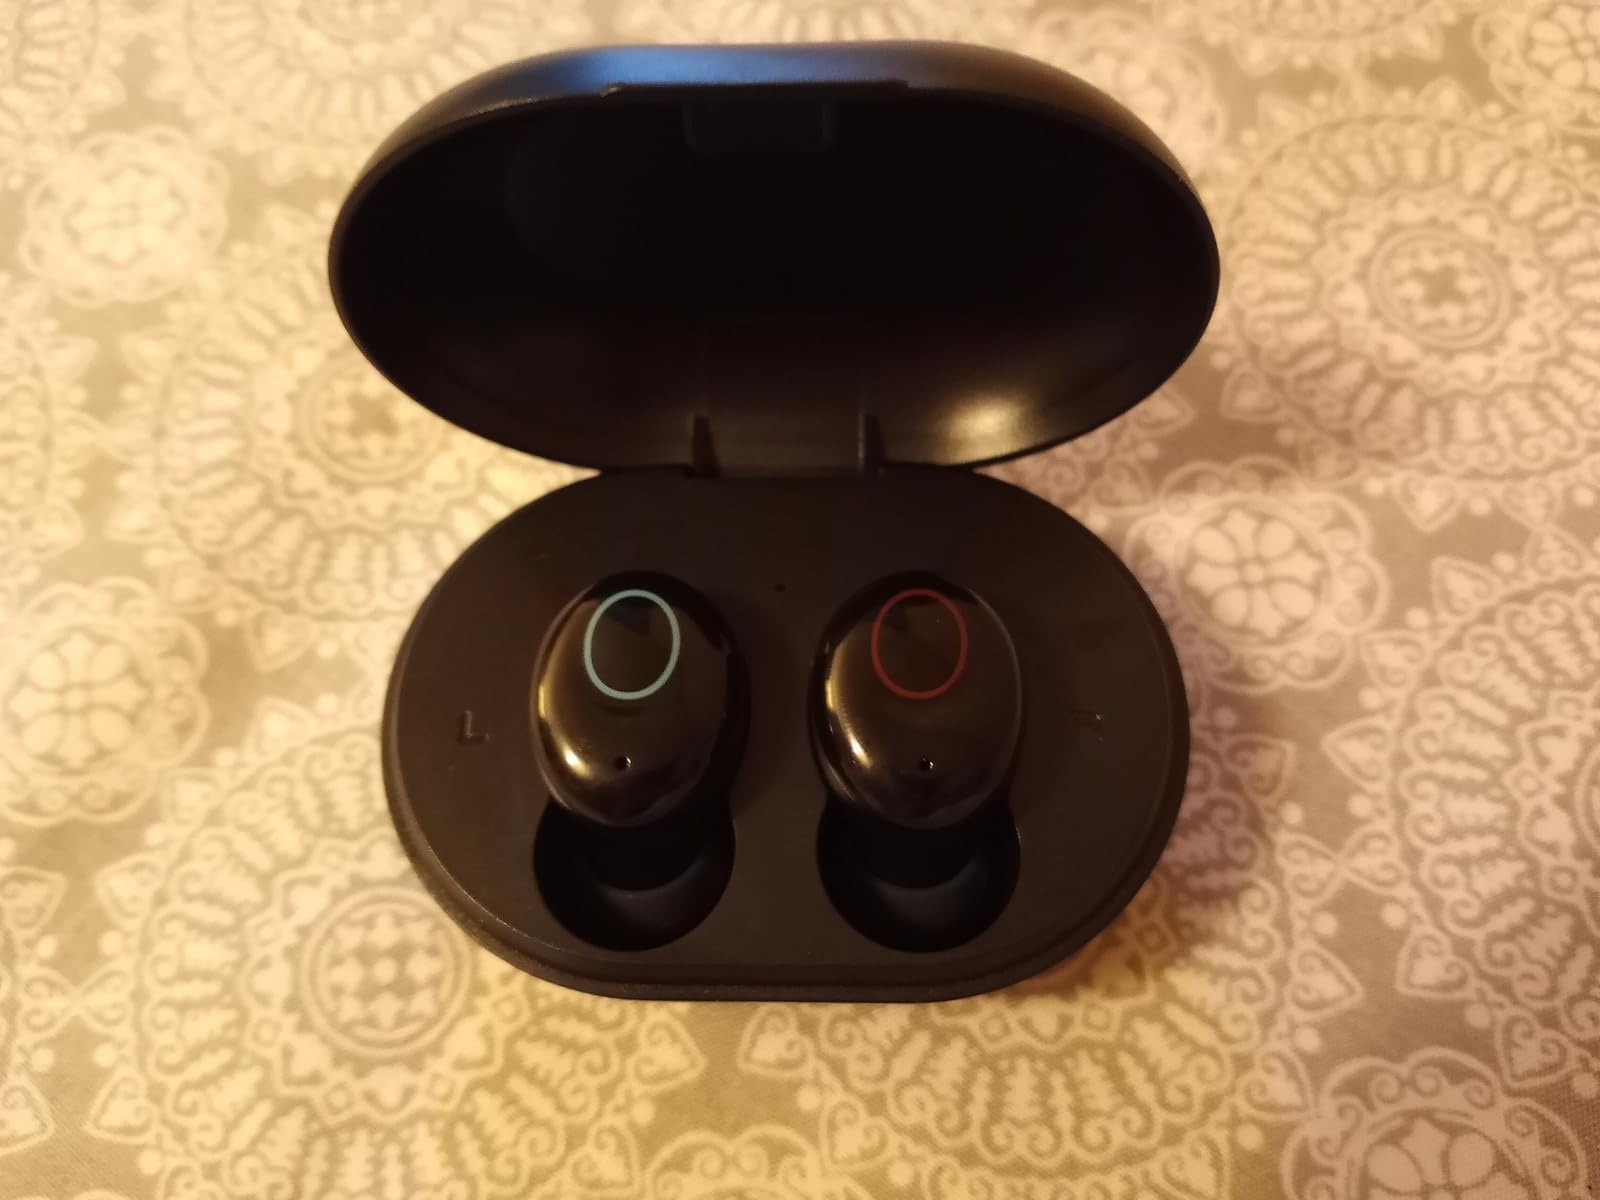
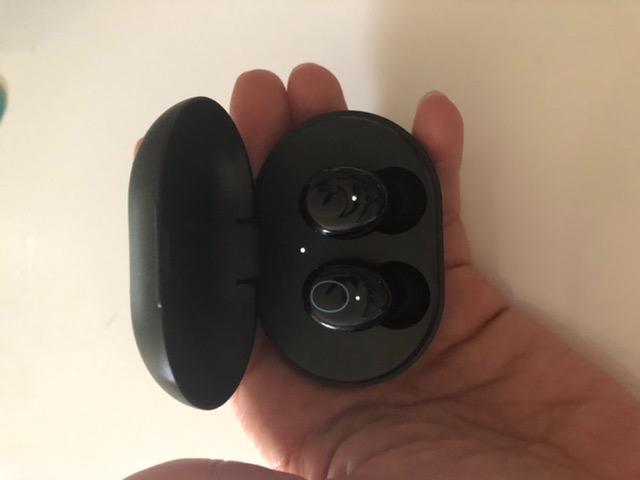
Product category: earbuds
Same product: yes